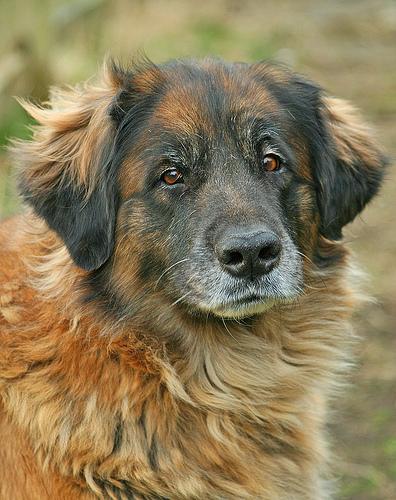
Breed: leonberger